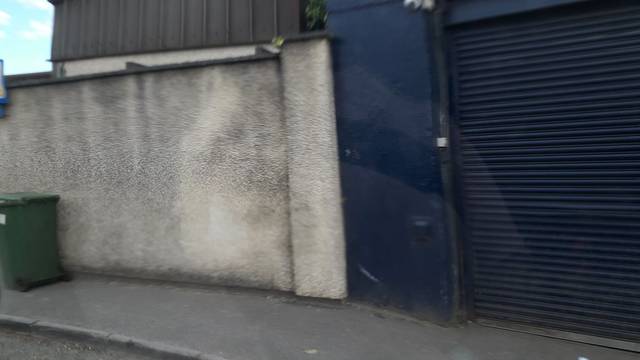
Region: Ireland
Coordinates: 52.672, -6.292